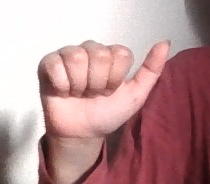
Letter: dhad